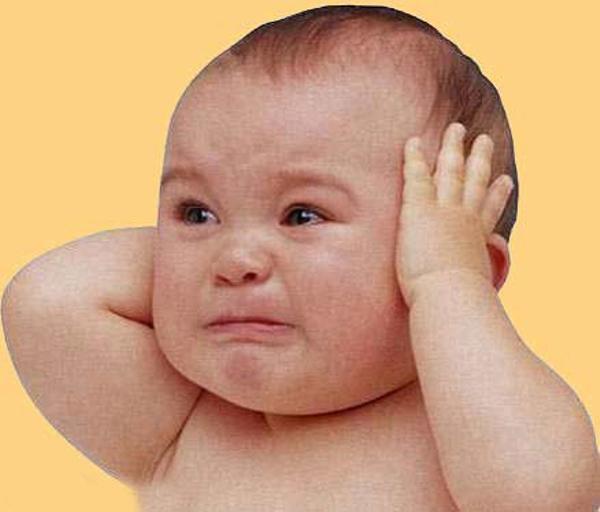
回答: そんな顔しても、このミルクはお父さんのものだからね。